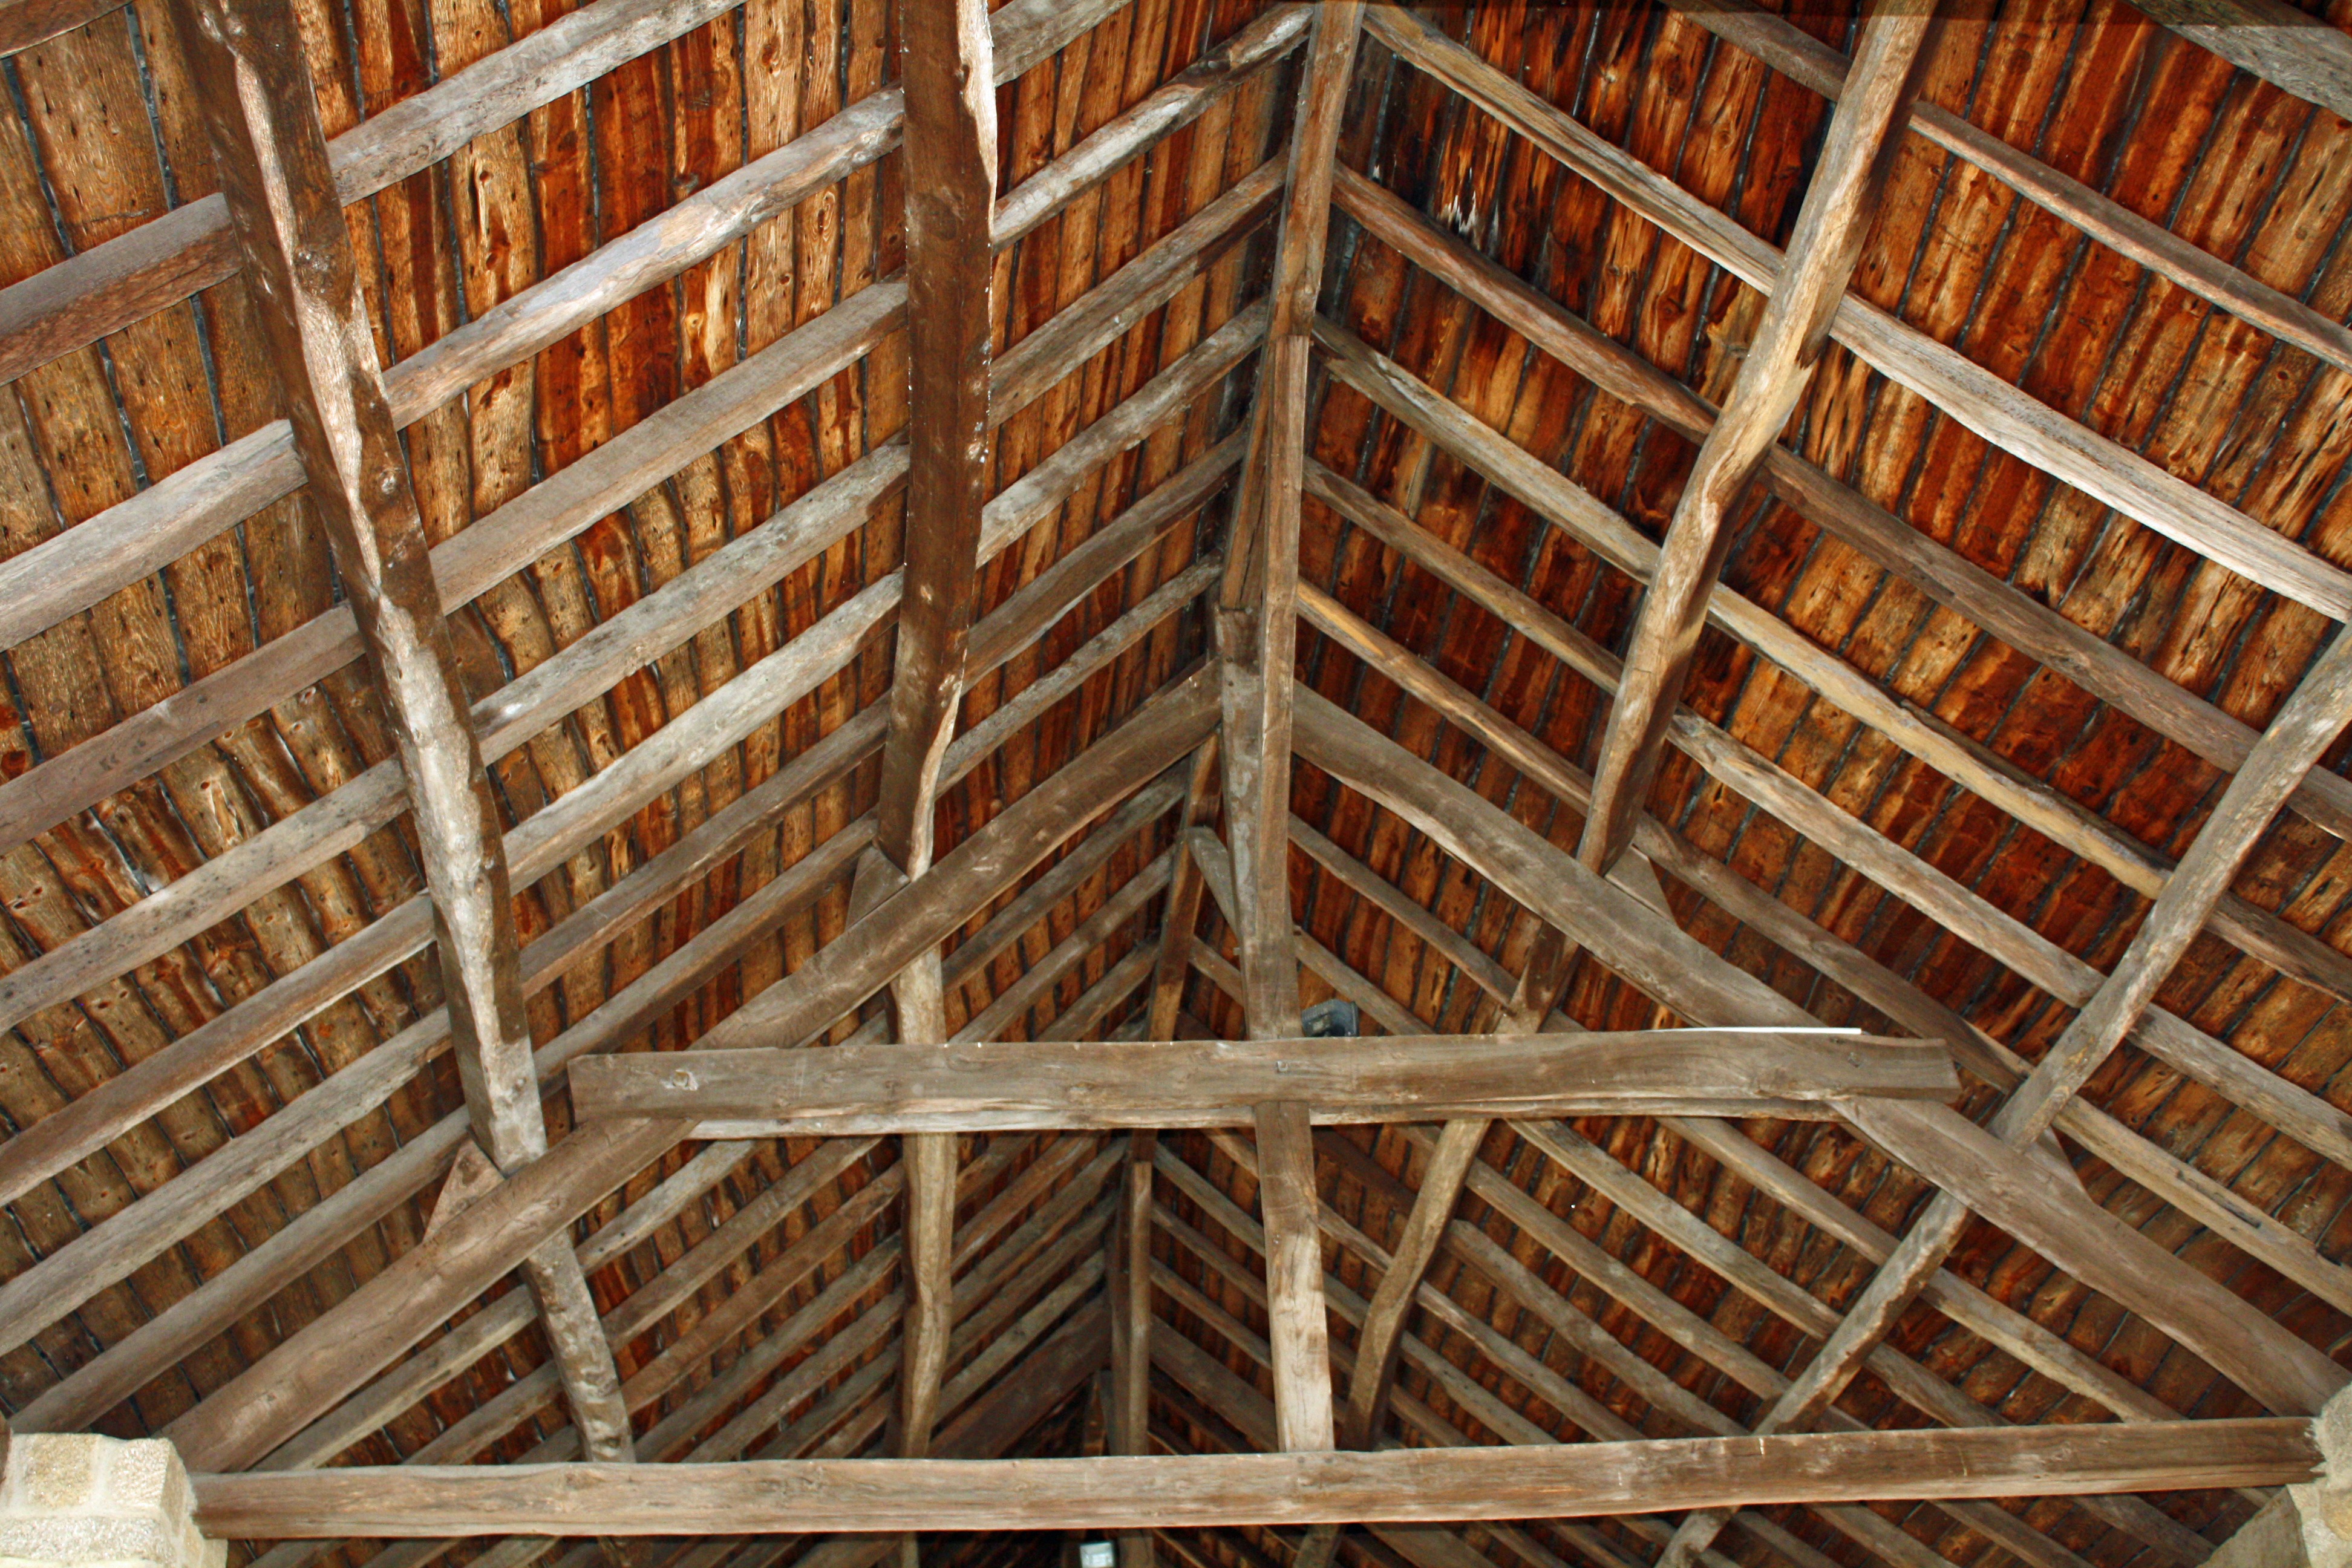
wood, floor, roof, wall, rustic, beam, construction, ancient, brick, lumber, weathered, wooden, brickwork, slats, wooden beams, outdoor structure, timbers, french timbers